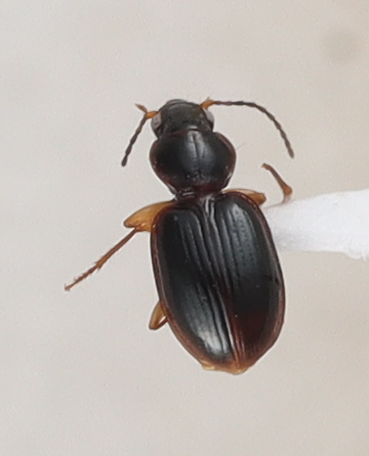
Scientific name: Mecyclothorax konanus
Plot: 4
Trap: S
Collected: 20240717